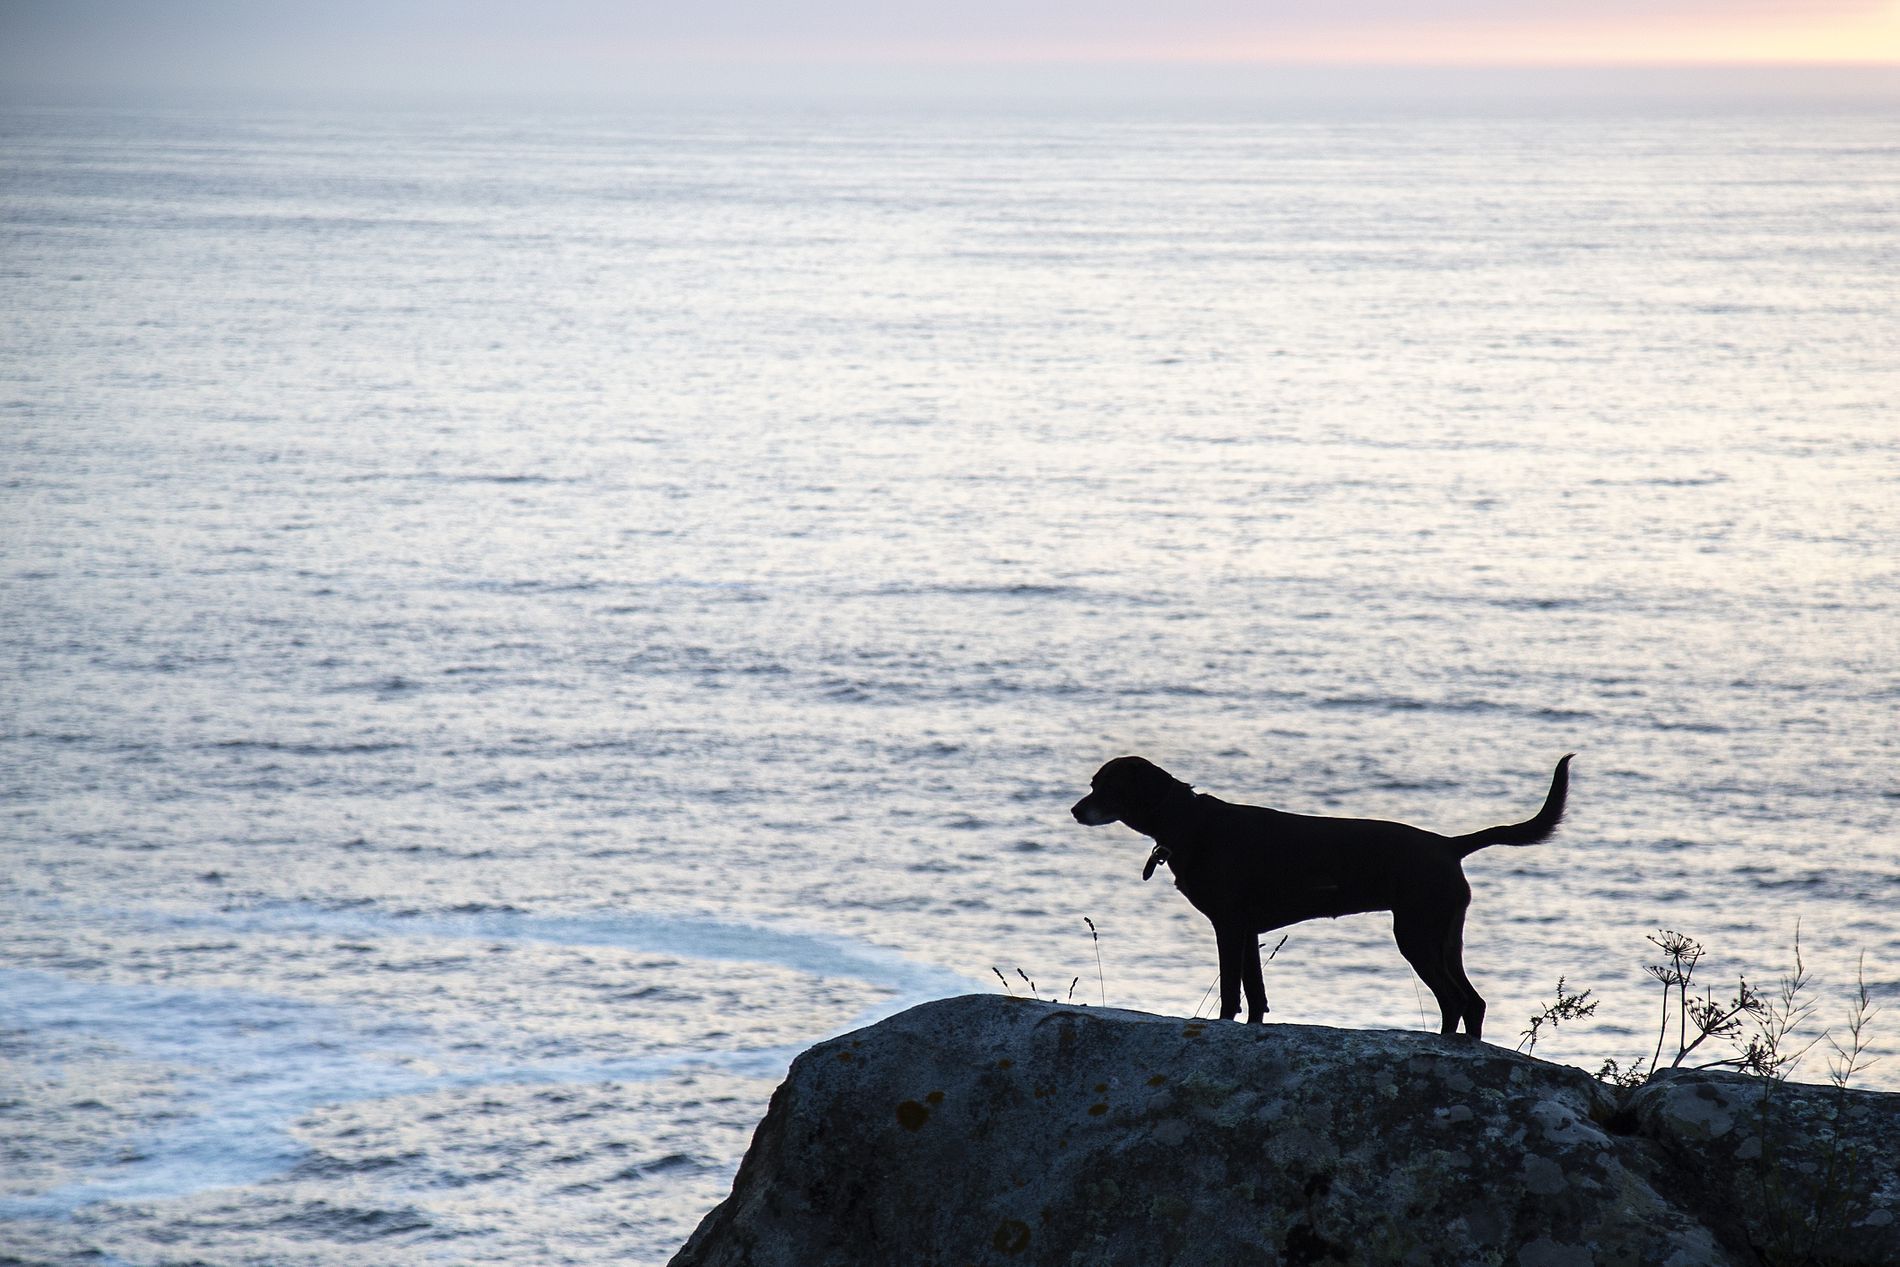
Dog on The Ocean
A silhouette of a dog standing on a rocky cliff, overlooking a tranquil Ocean. The sky in the background is a soft shade of blue and pink, gently reflecting off the vast blue Ocean.
A wide shot of a magical landscape of a tranquil ocean at sunset shows a dog standing on a rocky cliff overlooking the vast ocean. The natural lighting of the sunset reveals the dog as a dark shadow with no clear details.
Labels: Silhouette, Nature, Outdoors, Sky, Rock, Sea, Water, Animal, Canine, Dog, Mammal, Pet, Beach, Coast, Shoreline, Landscape, Puppy, Labrador Retriever, Hound, Scenery, Horizon, Lake, Pointer, Ocean, cliff, rocky cliff
Camera: Canon Canon EOS 6D
Lens: EF24-105mm f/4L IS USM, Canon EF 24-105mm f/4L IS
Aperture: F5
Exposure: 1/60 sec
ISO: 100
Focal length: 105.0 mm